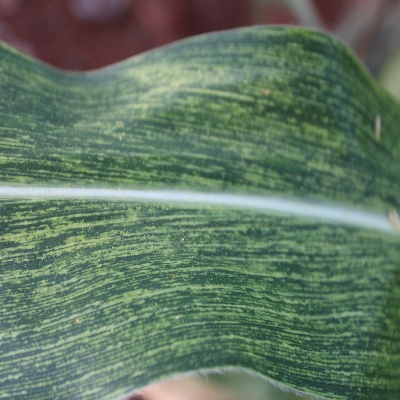
Crop: Maize
Condition: streak virus